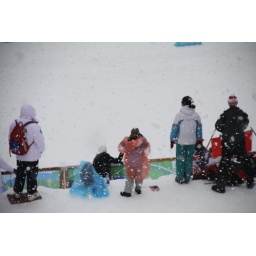
Szofia in her pink bag taking pictures of the men's cross-country relay